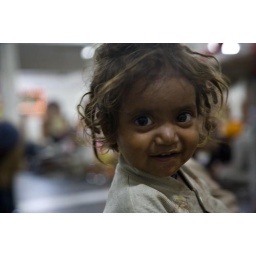
Amritsar Golden Temple - little girl in the dining hall